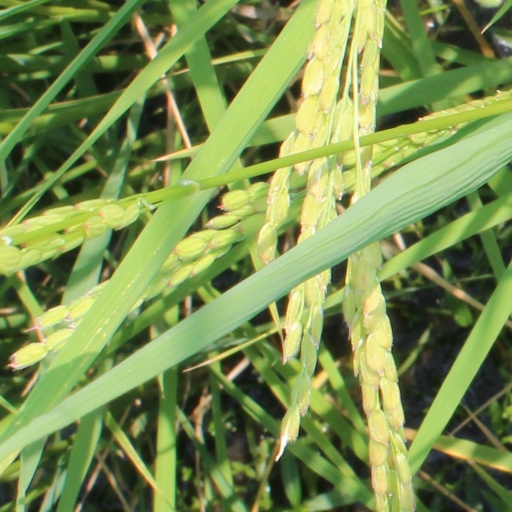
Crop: rice